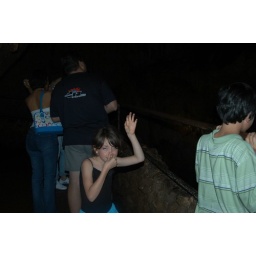
Callie and Karoly at the under ground river